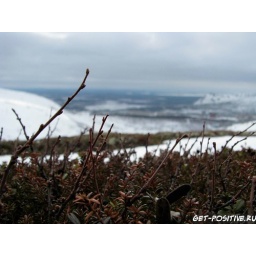
grass in the mountains